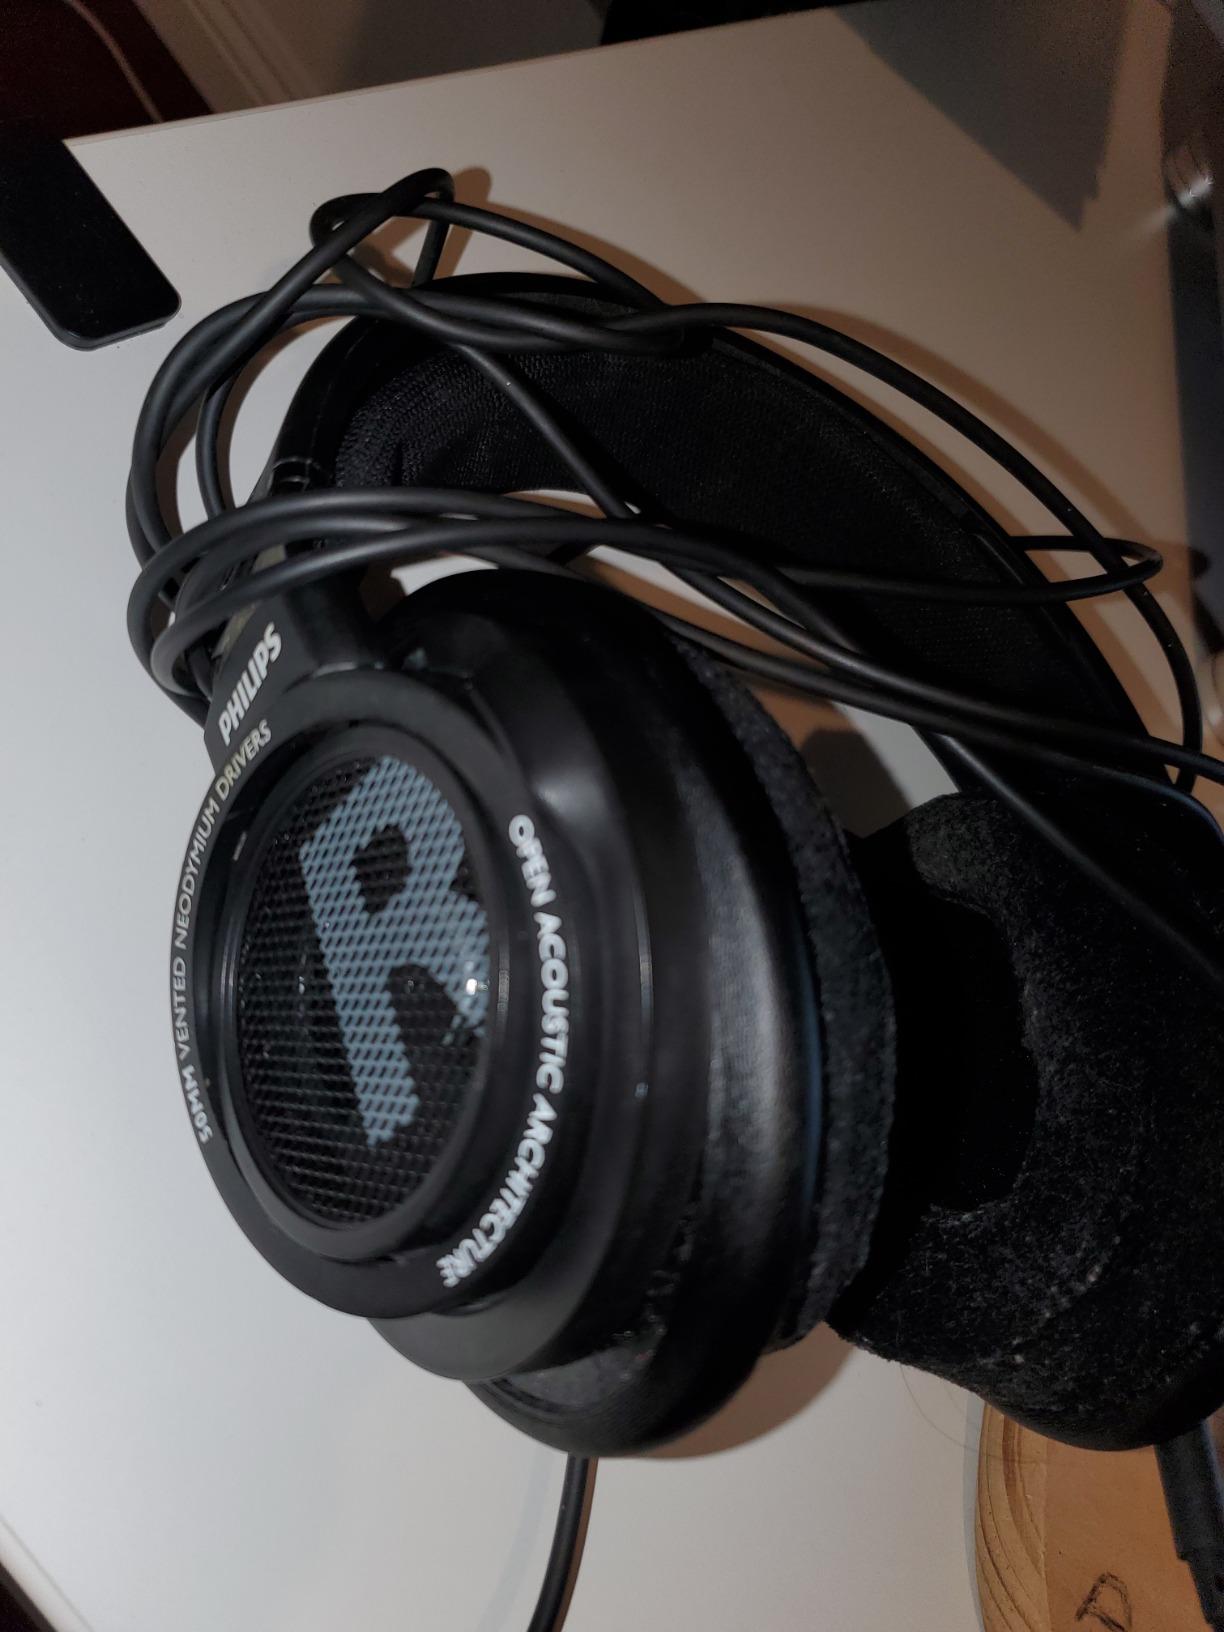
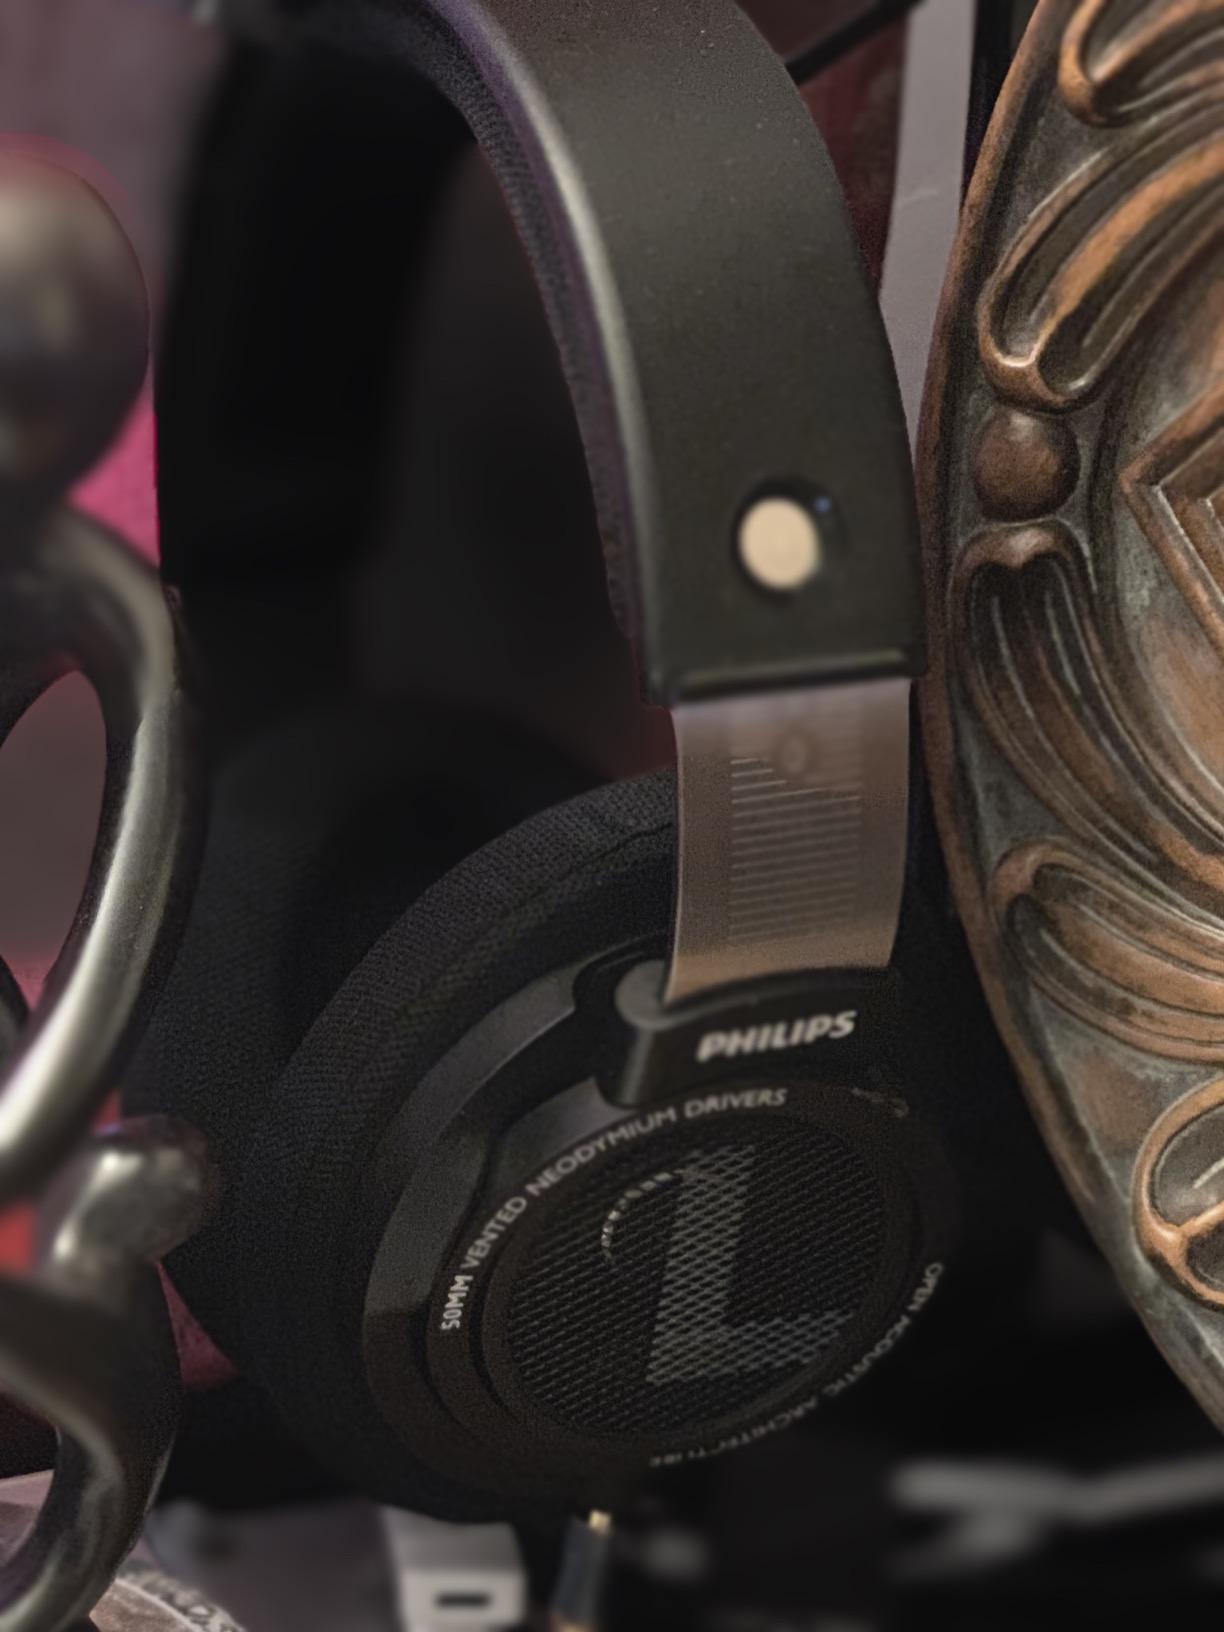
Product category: headphones
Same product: yes